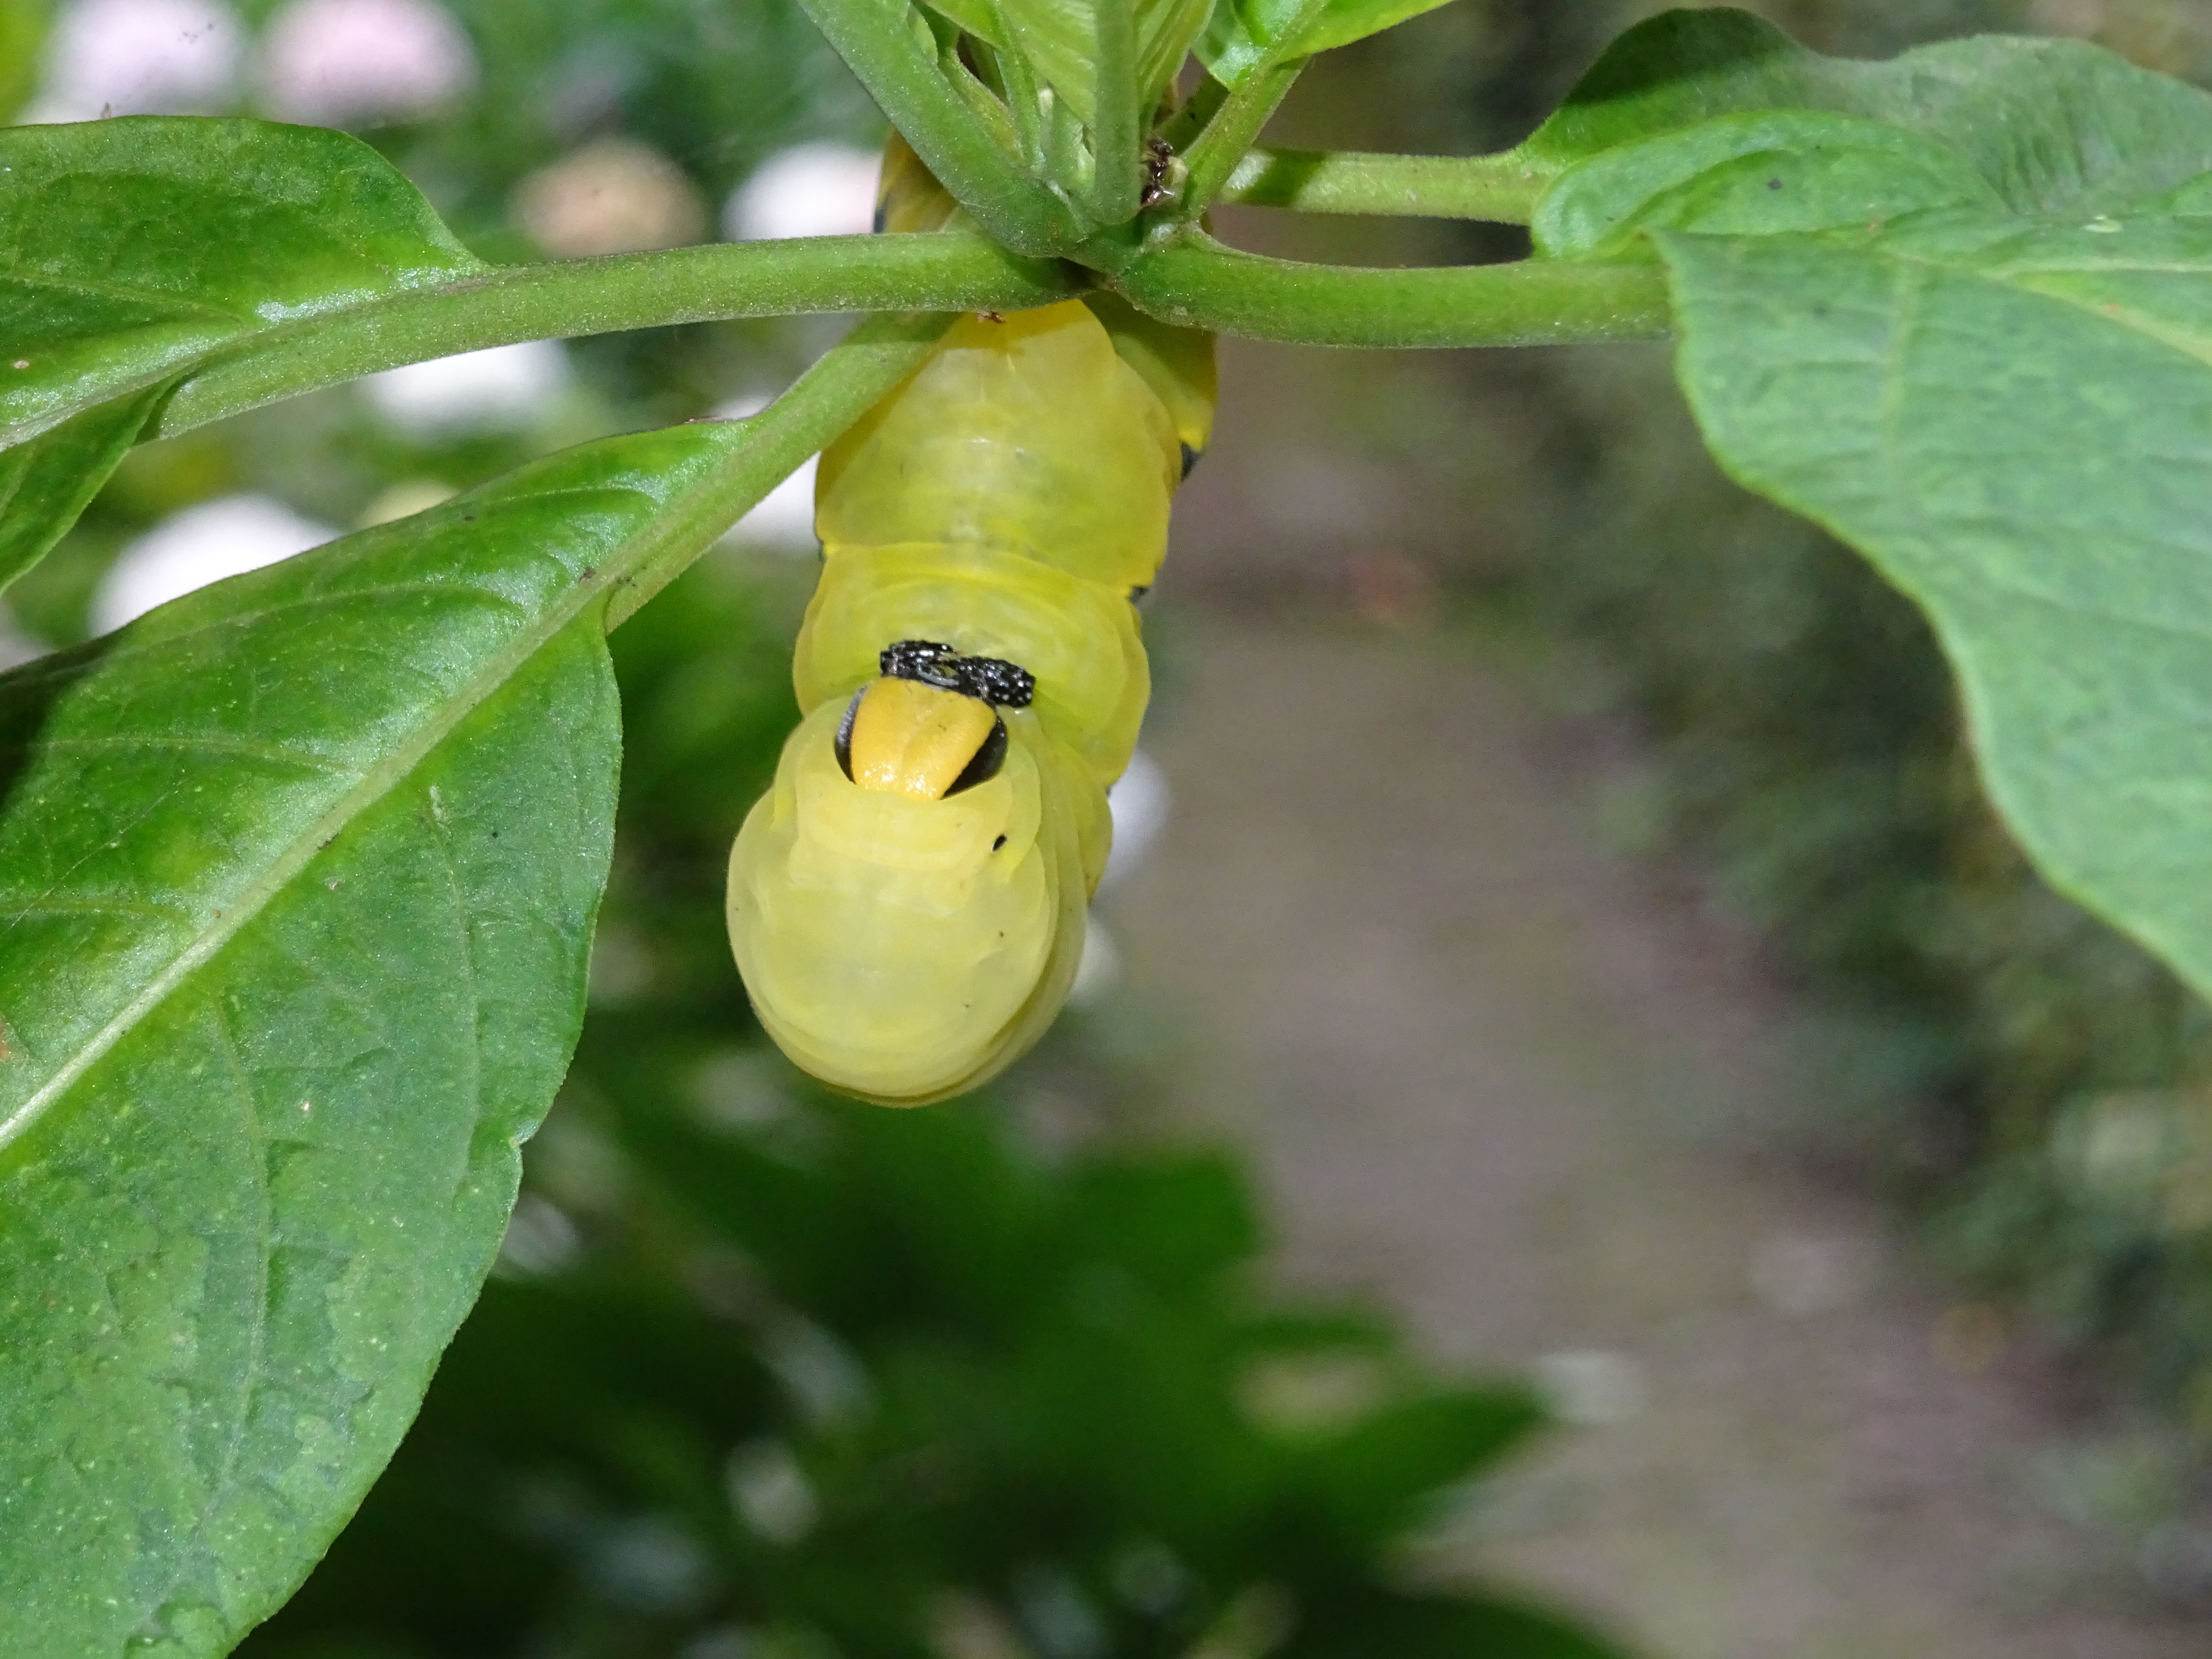
tree, nature, plant, fruit, leaf, flower, food, green, produce, vegetable, insect, botany, hanging, flora, invertebrate, caterpillar, macro photography, flowering plant, land plant